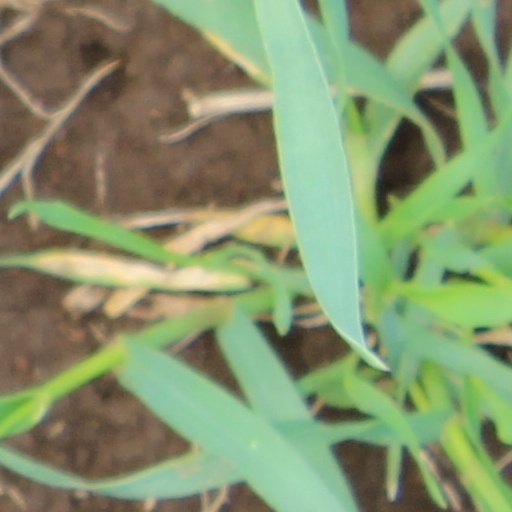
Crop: wheat